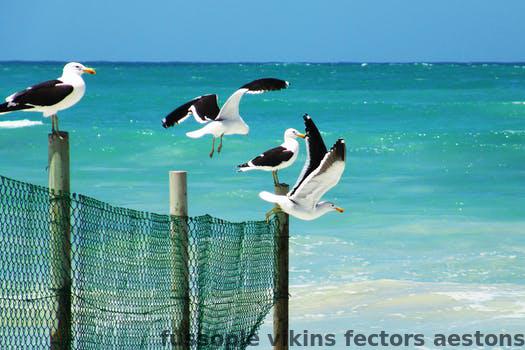
Label: Watermark